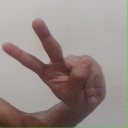
अक्षर: ऐ